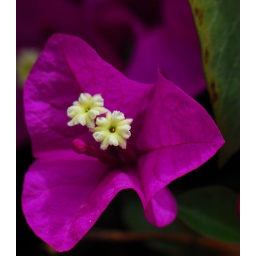
Paper flower bonsai plant that is part of someone's garden in Los Angeles, California